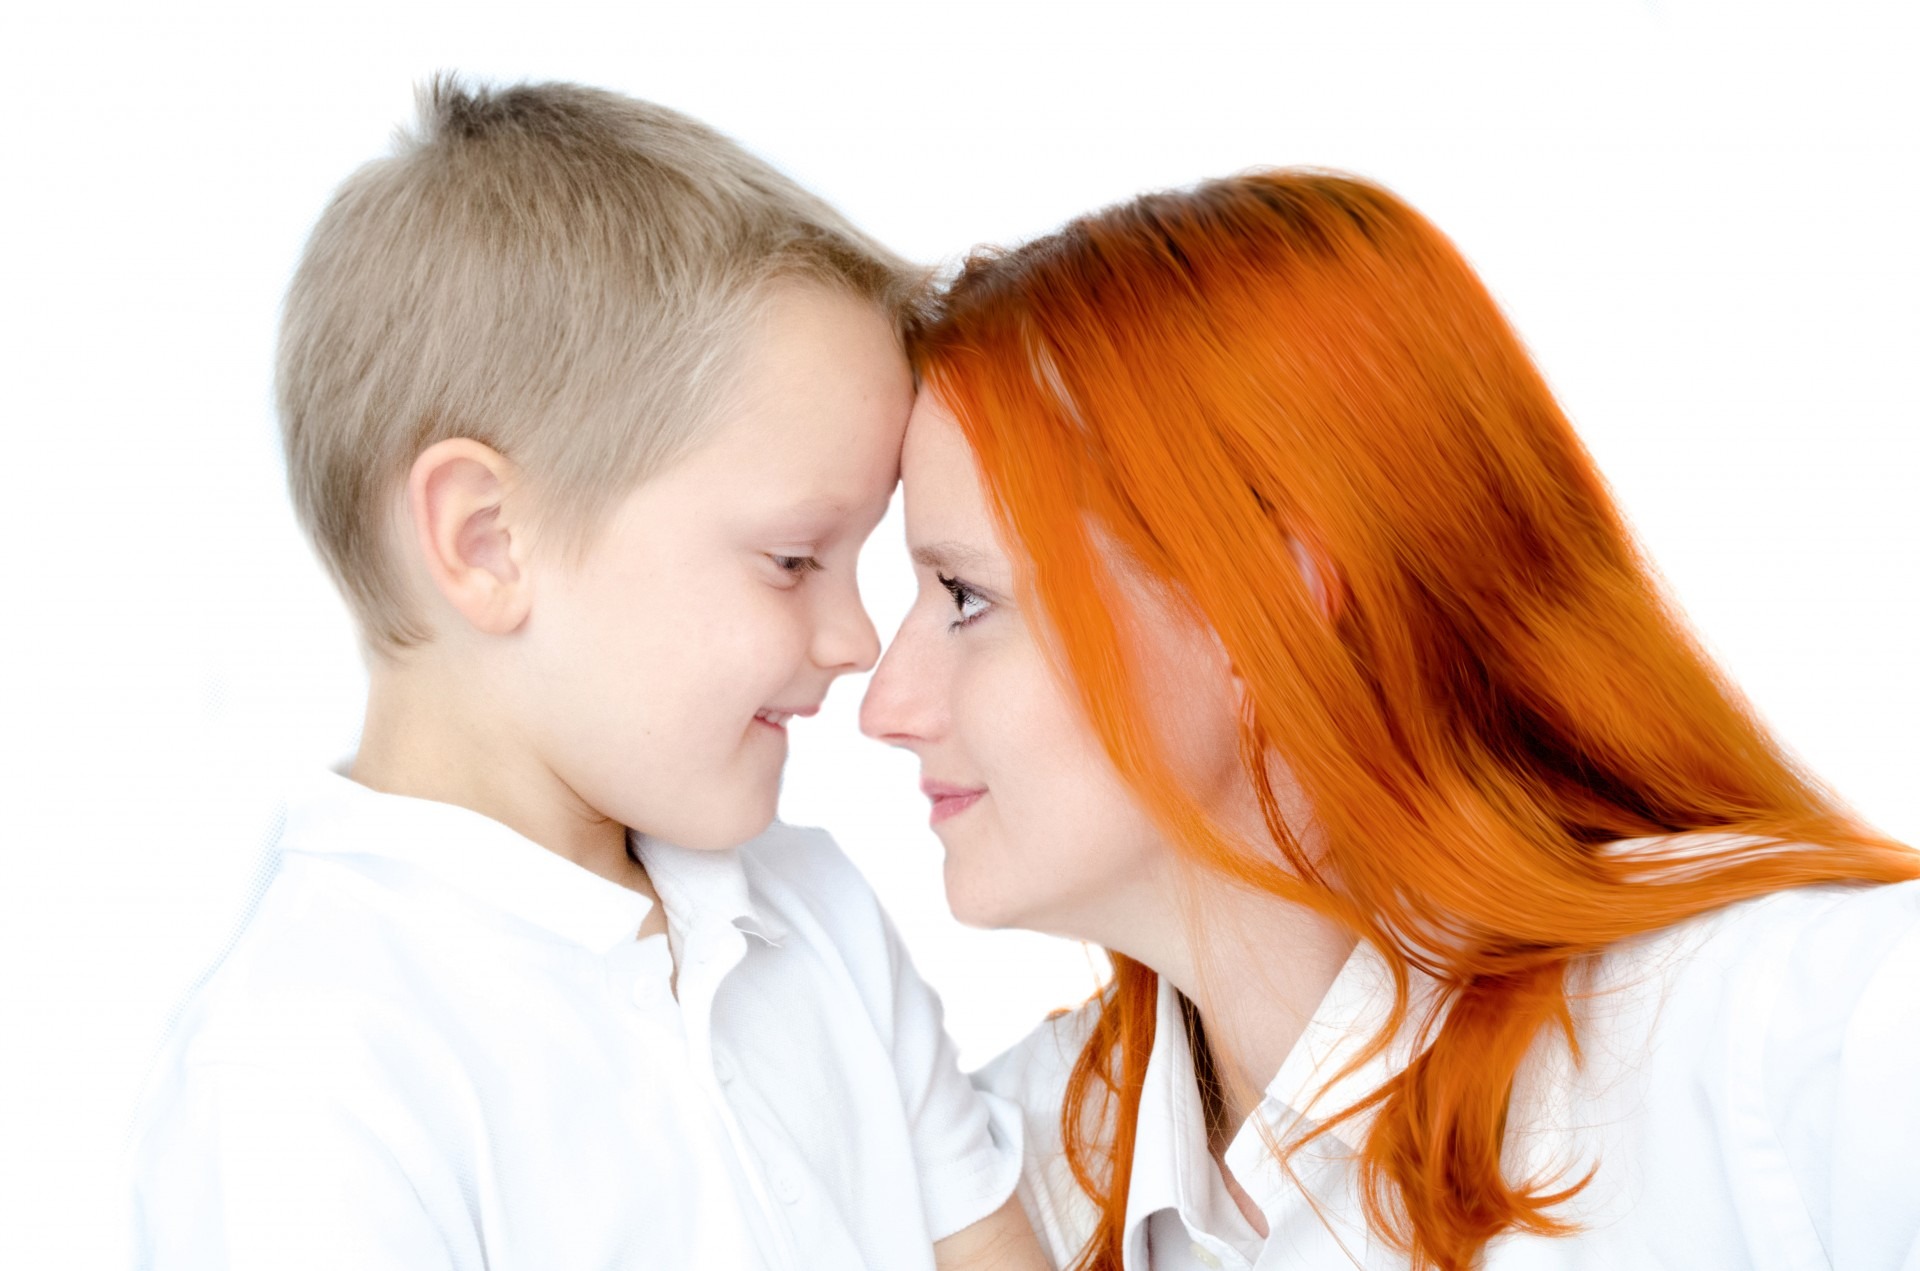
person, people, hair, boy, kid, isolated, love, romance, child, hairstyle, mom, long hair, son, face, family, eyes, mother, mum, interaction, descendant, progeny